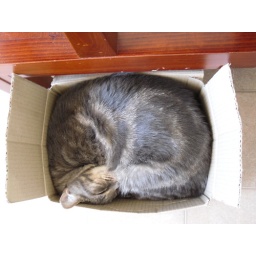
After squirrel in a hazelnut, you may have cat in the box ;o))